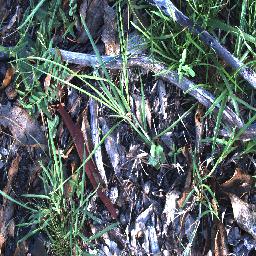
Label: negative